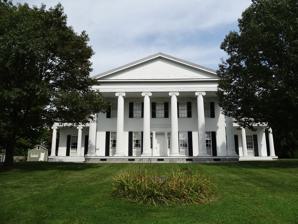
Building: Rose Hill Mansion
Country: United States of America
Year built: 1839
Historic house in New York, United States For the Gothic Revival mansion in South Carolina, see Rose Hill Mansion, Bluffton . United States historic place Rose Hill U.S. National Register of Historic Places U.S. National Historic Landmark New York State Register of Historic Places Show map of New York Show map of the United States Location 3373 NY 96A , Fayette, New York Coordinates 42°51′38″N 76°56′9″W / 42.86056°N 76.93583°W / 42.86056; -76.93583 Area 23 acres (9.3 ha) Built 1839 ( 1839 ) Architectural style Greek Revival NRHP reference No. 73001269 NYSRHP No. 09902.000002 Significant dates Added to NRHP February 6, 1973 Designated NHL June 24, 1986 Designated NYSRHP June 23, 1980 Rose Hill Mansion is a historic house museum on New York State Route 96A in Fayette, New York .  Built in 1837 on a site overlooking Seneca Lake , it is one of the nation's finest examples of monumental residential Greek Revival architecture. The property was declared a National Historic Landmark in 1986. It is now owned and operated by Historic Geneva, formerly the Geneva Historical Society, and is open for tours from May to October. Description and history Rose Hill is located in northwestern Fayette, on the east side of NY 96A overlooking Seneca Lake to the west. It is on 23 acres (9.3 ha) of land, the remnant of a much larger 19th-century farm. The mansion is a large 2 + 1 ⁄ 2 -story wood-frame structure, whose most prominent feature is its main facade, which resembles a Greek temple with six Ionic columns supporting a fully pedimented gable. The central block is flanked by single-story wings, whose two-bay facades are fronted by Ionic colonnades. The wings are recessed from the main facade in front, but extend further to the rear, giving the building an overall U shape. The interior exhibits fine Greek Revival woodwork, with a spiral staircase in the central hall, and an elaborate archway separating the two parlors. The plasterwork is as fine as the woodwork, with major examples derived from the published works of architect Minard Lafever . The property was first developed as a farm in 1802 by Robert Rose , who moved to the area from Virginia with a family group that included those they had enslaved. In 1839, William Kerley Strong , a New York City businessman, purchased the property and had the mansion house built. Its architect is not known, but its stylistic details suggest that the builders were influenced by the published works of both Minard Lafever and Andrew Jackson Downing , both proponents of the Greek Revival. The property was purchased in 1850 by Benjamin Swan, another New York City businessman, as a wedding present for his son Robert Swan . The Swans operated the property as a farm which was highly regarded for its performance. The property declined after Robert Swan's death in 1890. Dining Room In 1965 it was given to the Geneva Historical Society by Waldo Hutchins, a grandson of Robert Swan. In poor condition, it underwent an extensive restoration, and was endowed by Waldo and his son to support its future care. The property is open for guided tours from May to October and for special events. See also List of National Historic Landmarks in New York National Register of Historic Places listings in Seneca County, New York References